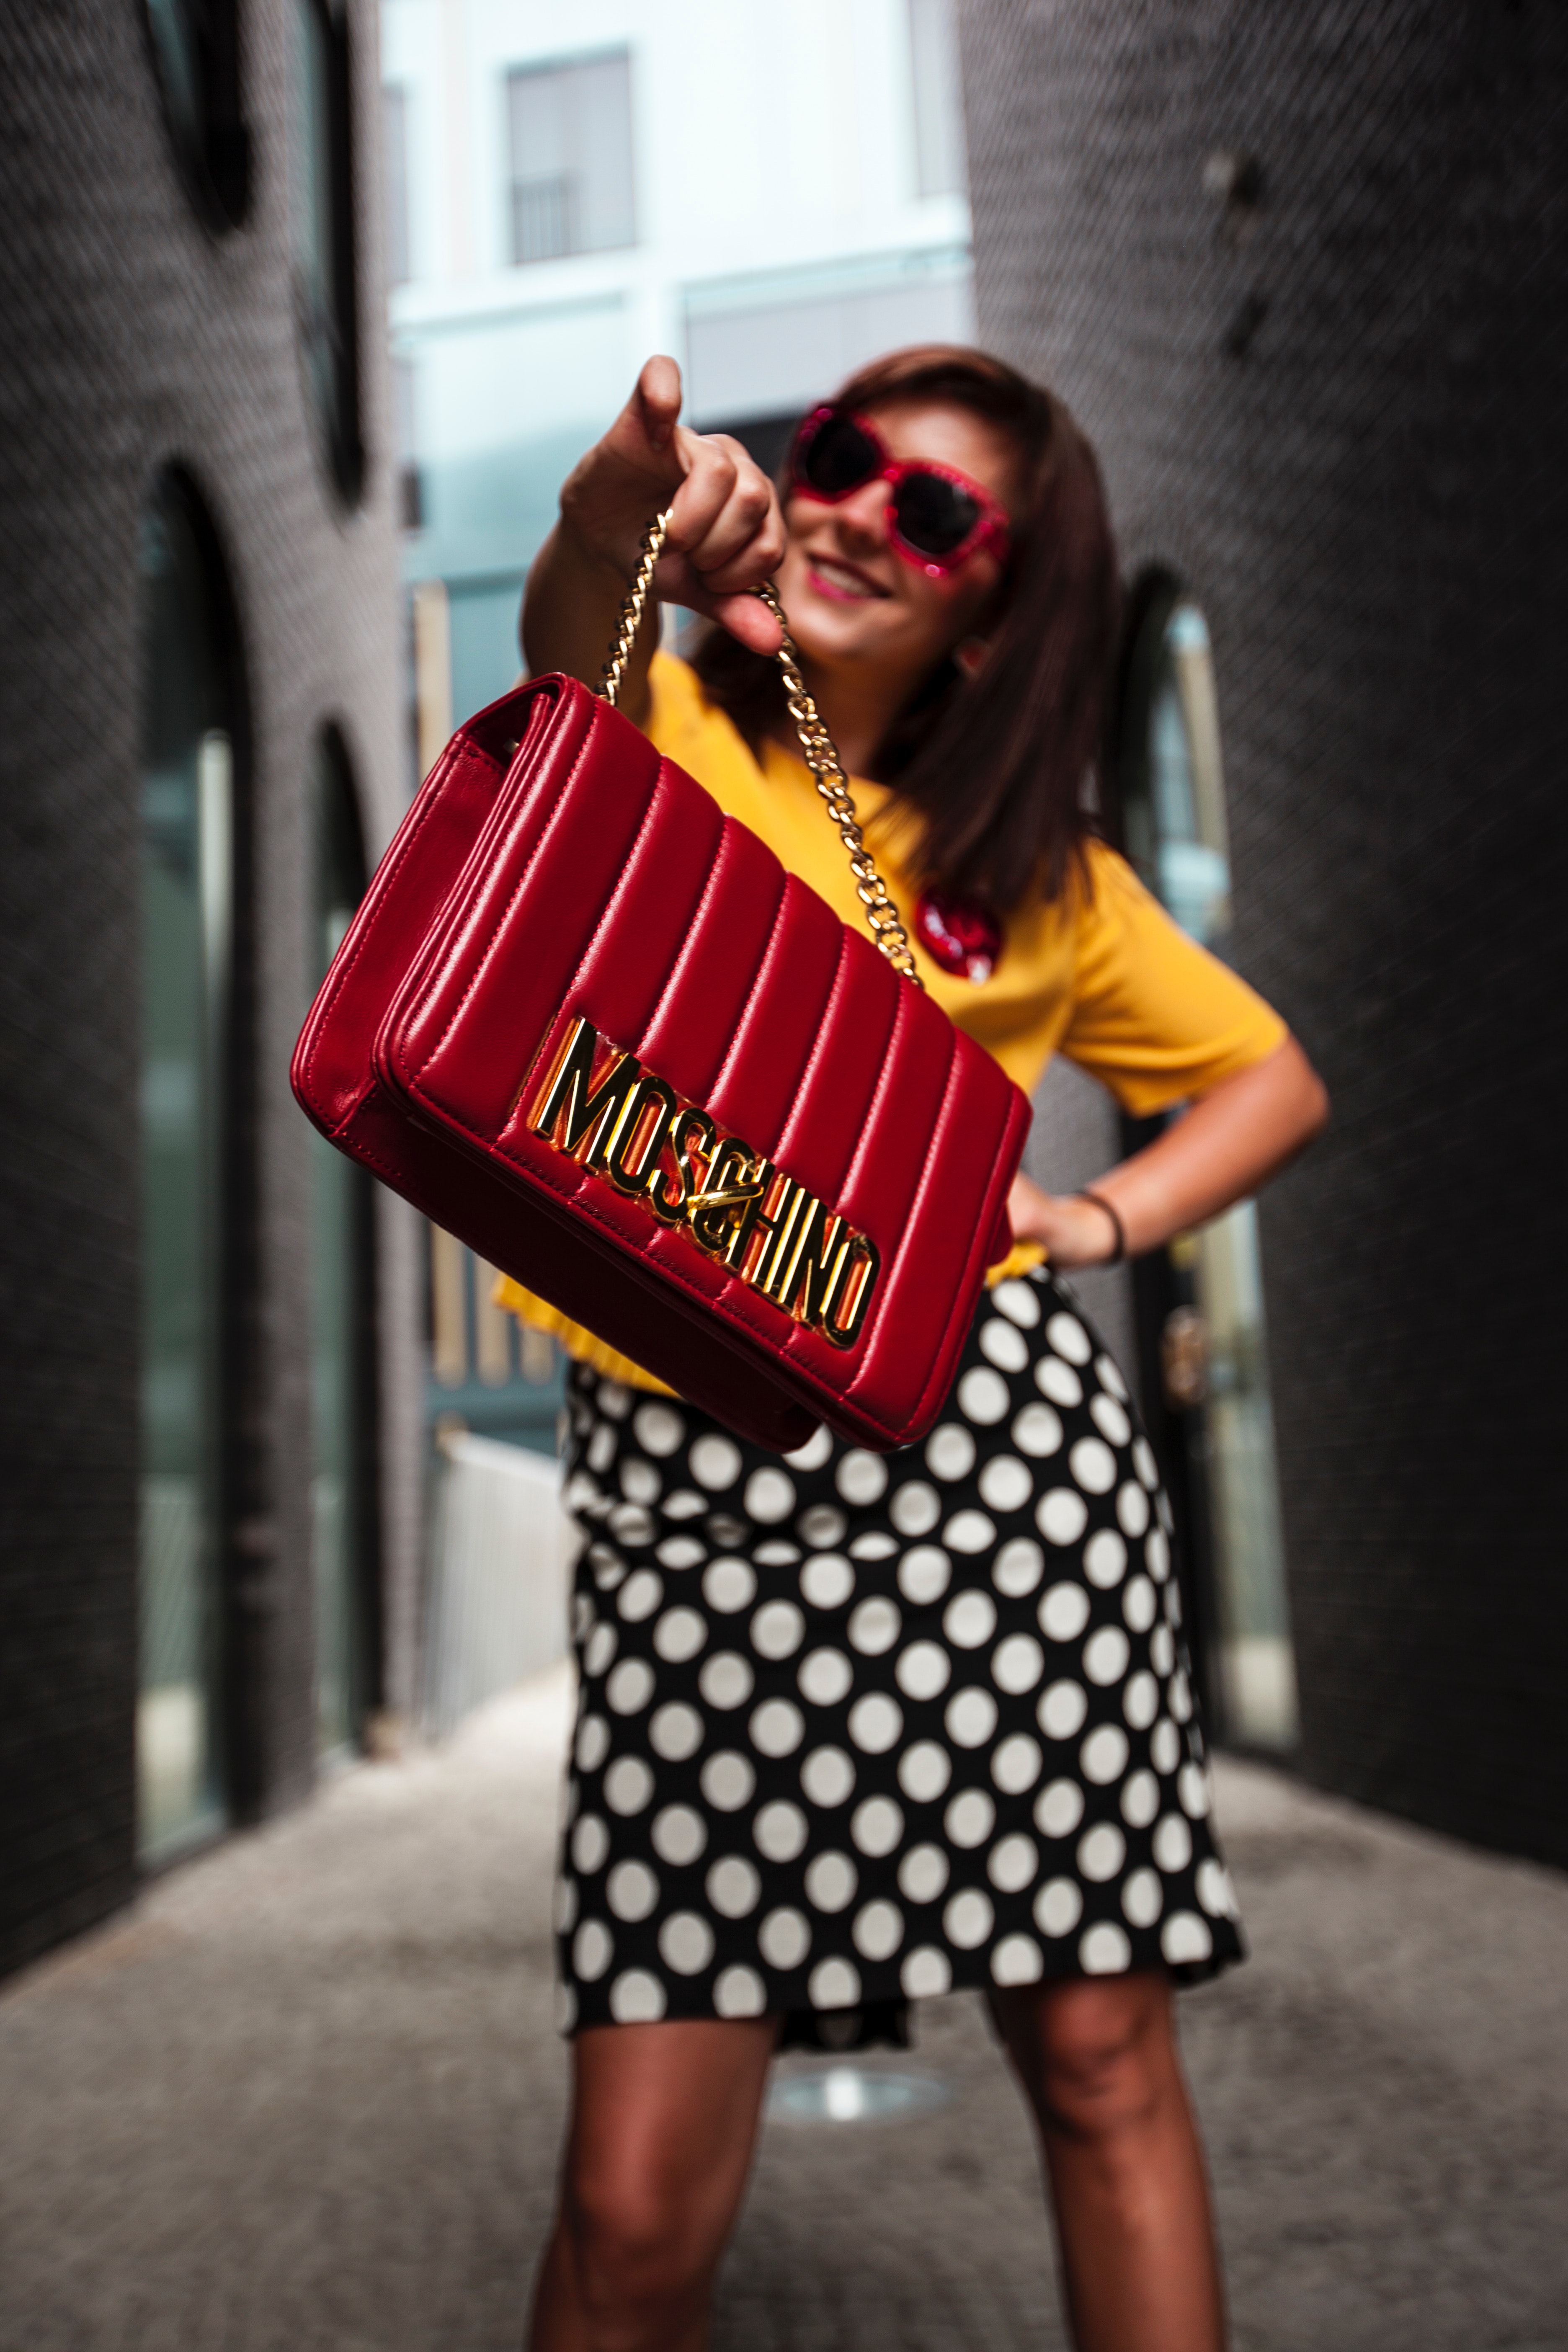
red, musical instrument, free reed aerophone, accordion, design, folk instrument, concertina, polka dot, diatonic button accordion, pattern, polka, music, photography, squeezebox, street fashion, trikiti, bandoneon, style